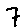
Label: 7